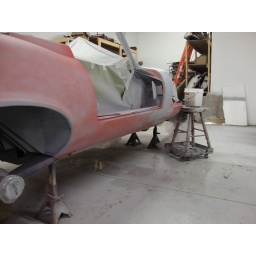
The funnest spot lay in the water and sand